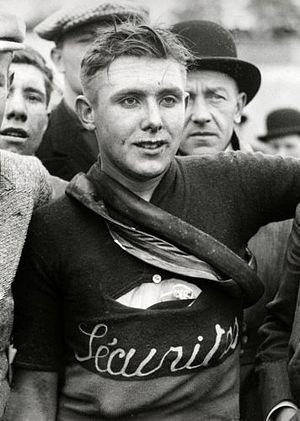
Edgard De Caluwé, né à Denderwindeke le 1ᵉʳ juillet 1913 et mort à Grammont le 16 mai 1985, est un coureur cycliste belge.